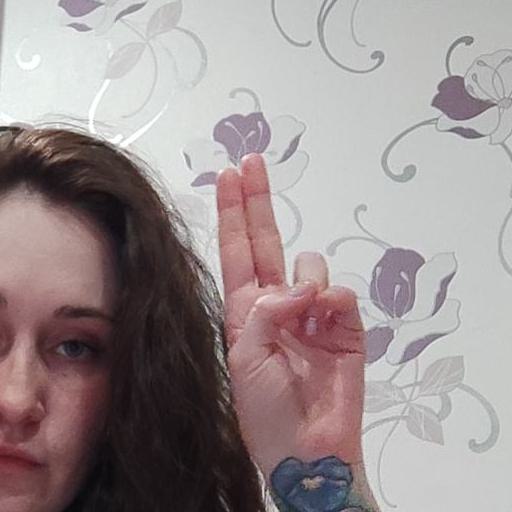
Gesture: two_up